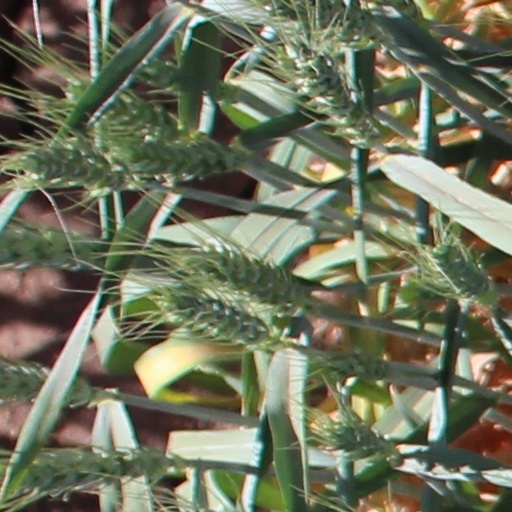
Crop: wheat